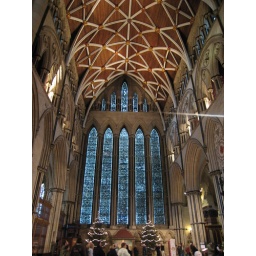
Largest stained glass window in Europe